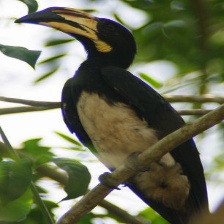
Species: AFRICAN PIED HORNBILL
Scientific name: TOCKUS FASCIATUS
ImageNet parent category: hornbill